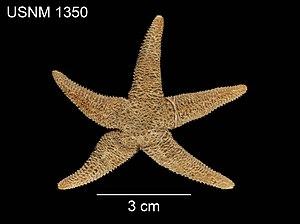
Leptasterias est un genre d'étoiles de mer de la famille des Asteriidae.